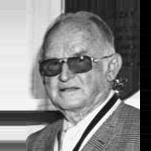
Age: 78